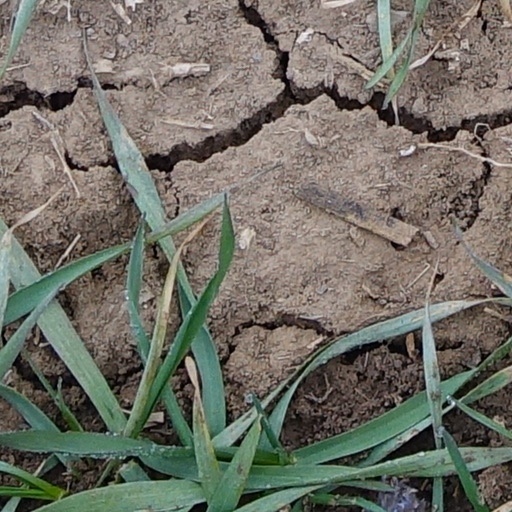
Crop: wheat